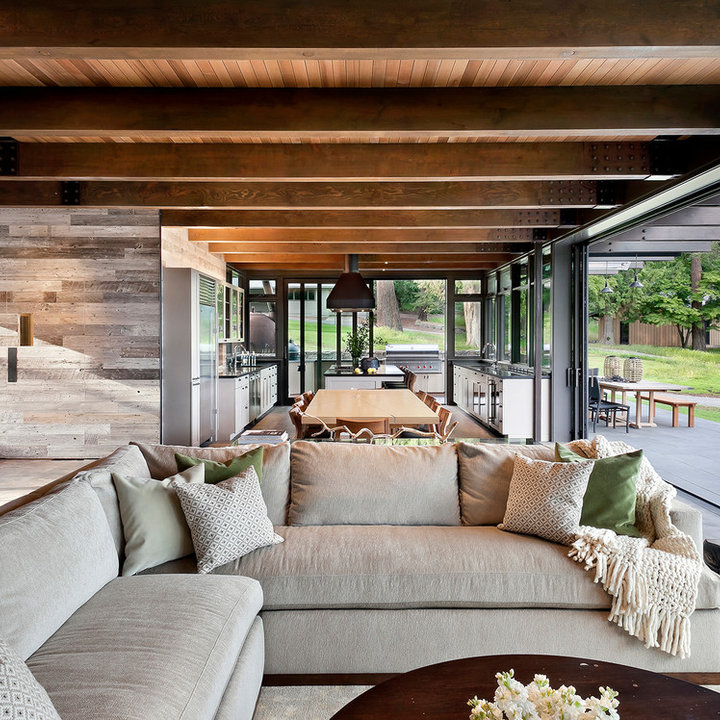
Style: Rustic